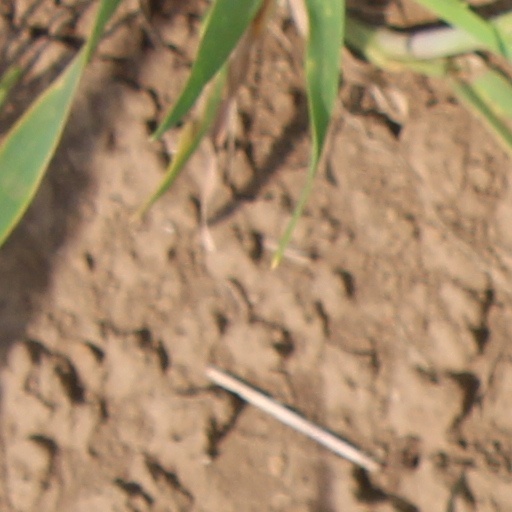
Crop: wheat